Bob Katsionis

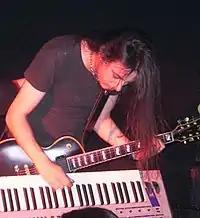
Bob Katsionis performing live in 2007.

He started playing keyboards when he was 10 years old and, four years later, began learning guitar. Bob cites Kevin Moore, Jens Johansson and Keith Emerson as his main keyboard influences. As well as playing keyboards, Bob is also a seven string guitar player and has played both instruments in his various bands. For instance, when Firewind play live, he performs in a dual role as keyboard player or rhythm guitarist (or both), depending on the song. He uses a standard six-string guitar in these circumstances. Bob also has released three instrumental albums with his solo project resembling mostly jazzy neo-classical/progressive metal. and has also joined his idol's Timo Tolkki (ex-Stratovarius) band Revolution Renaissance for the recording of their album "Trinity" without making any live appearances.